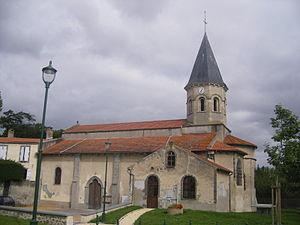
Varennes-sur-Morge est une commune française, située dans le département du Puy-de-Dôme en région d'Auvergne-Rhône-Alpes. Elle fait partie de l'aire urbaine de Clermont-Ferrand.